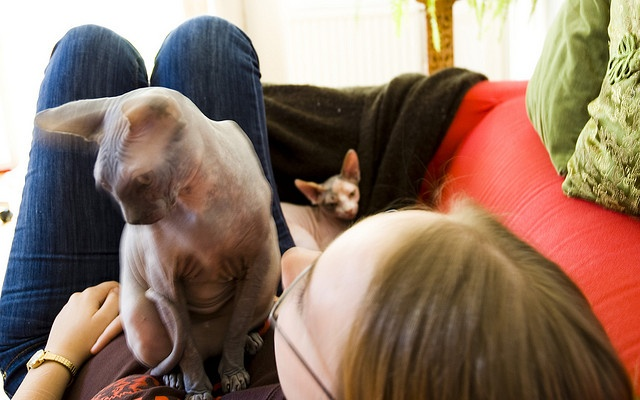
A hairless cat sitting on an owners chest in a living room.
two brown white and black cats a girl and a red couch
A WOMAN SITTING WITH SOME CREEPY HAIRLESS CATS
Two hairless cats are sitting on a woman.
A pair of hairless cats share the sofa with their owner.